Merry Men: The Real Yoruba Demons

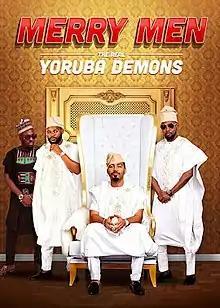
Theatrical release poster

Merry Men: The Real Yoruba Demons is a 2018 Nigerian action comedy film written by Anthony Kehinde Joseph, produced by Darlington Abuda, and directed by Toka Mcbaror. It is the first installment in the "Merry Men" (film series). It also stars an ensemble cast, which includes: Ramsey Nouah, AY Makun, Jim Iyke, Damilola Adegbite, Richard Mofe-Damijo, Iretiola Doyle, Falz, Jide Kosoko, Rosaline Meurer, and Nancy Isime.